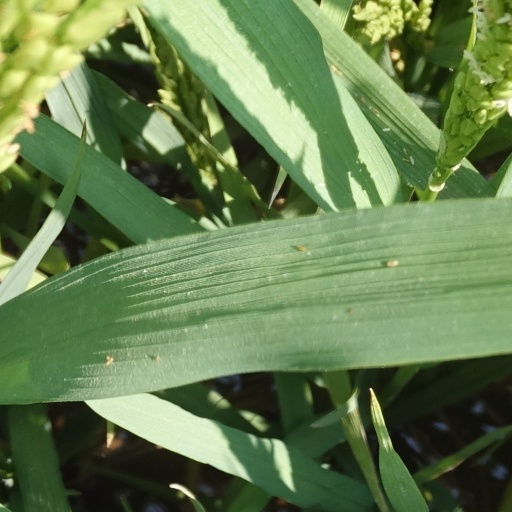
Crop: rice